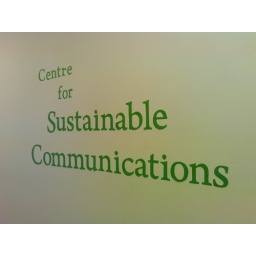
I did a sign for the centre for sustainable communications, a lot of cutting paper and pasting in the wall.